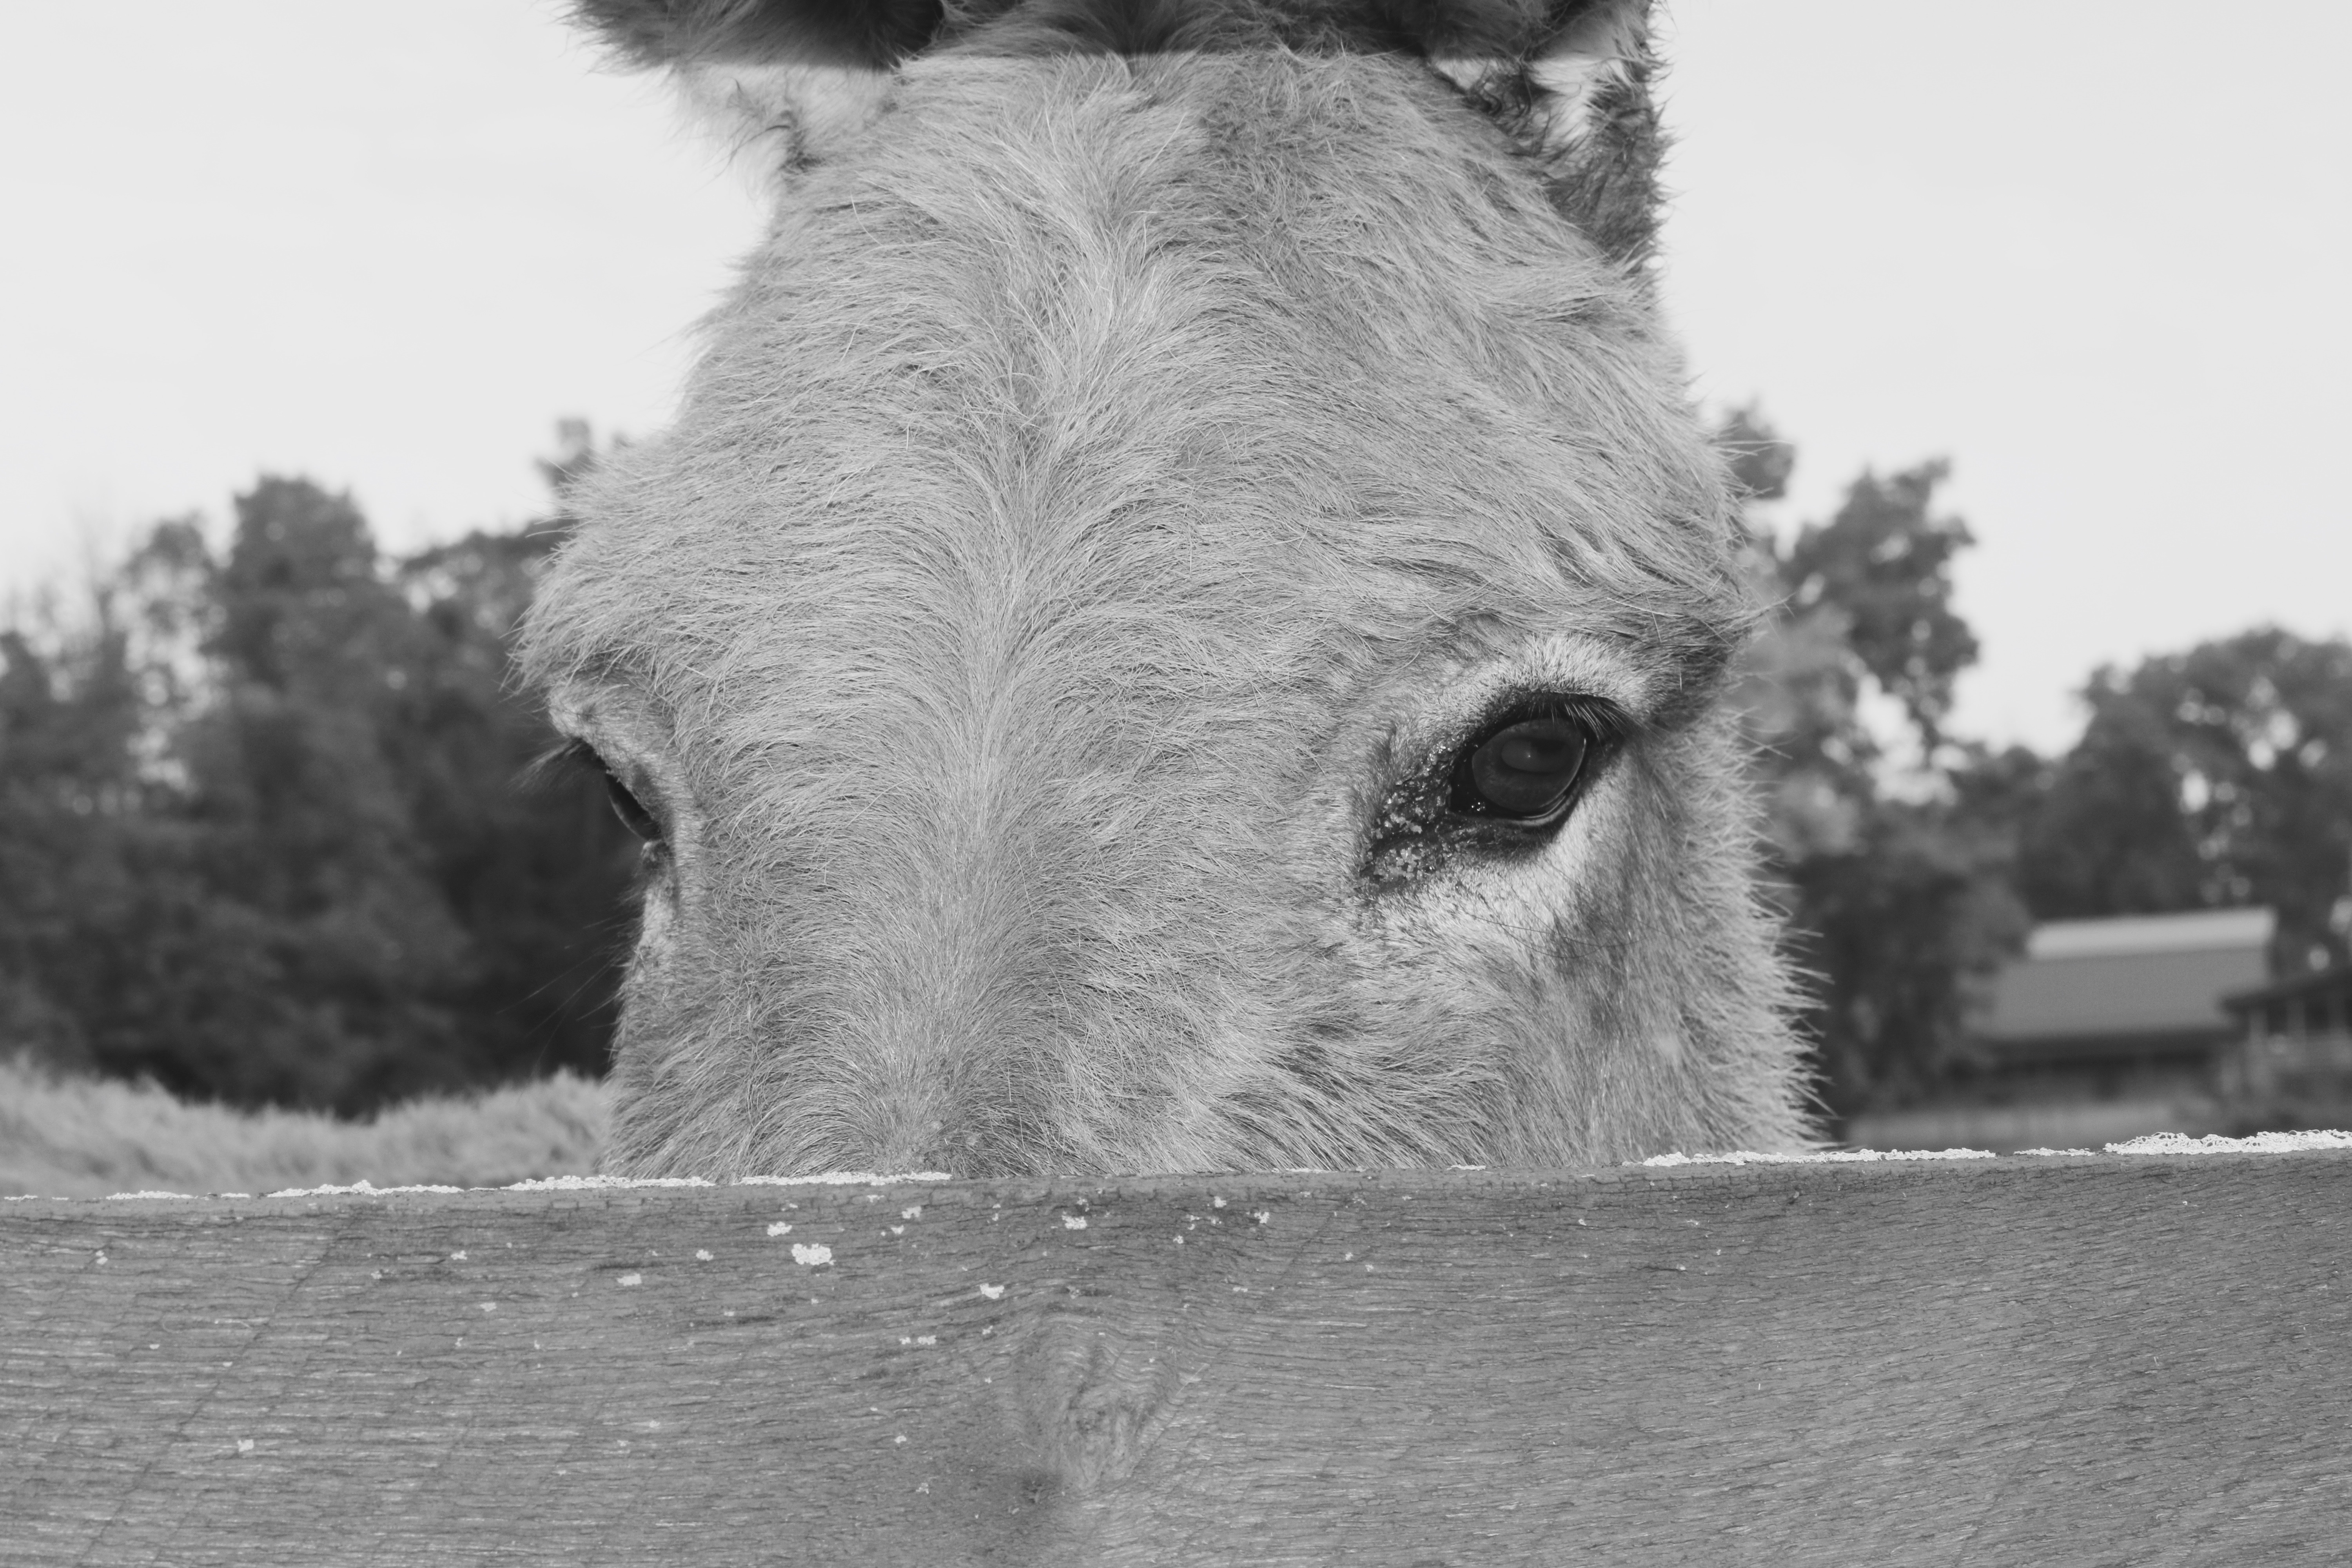
fence, black and white, farm, animal, pet, mammal, monochrome, donkey, eyes, head, farm animals, monochrome photography, horse like mammal